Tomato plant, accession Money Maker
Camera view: horizontal (90 deg, fisheye); turntable rotation: 90 degrees
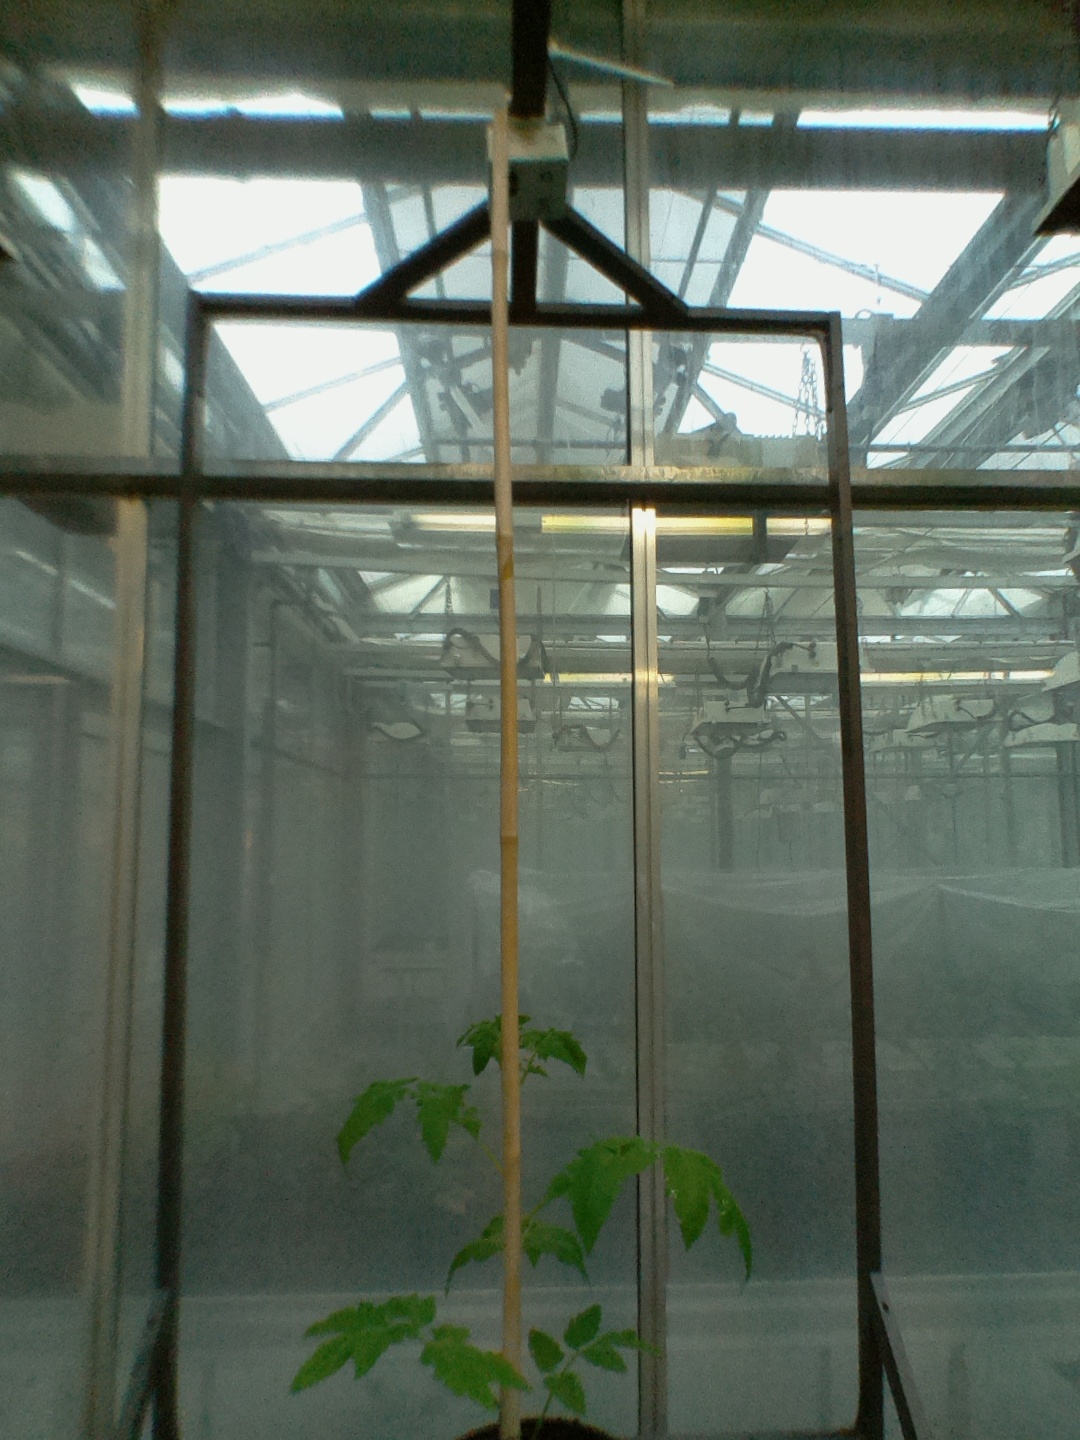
BBCH growth stage 13: 6 of true leaves visible